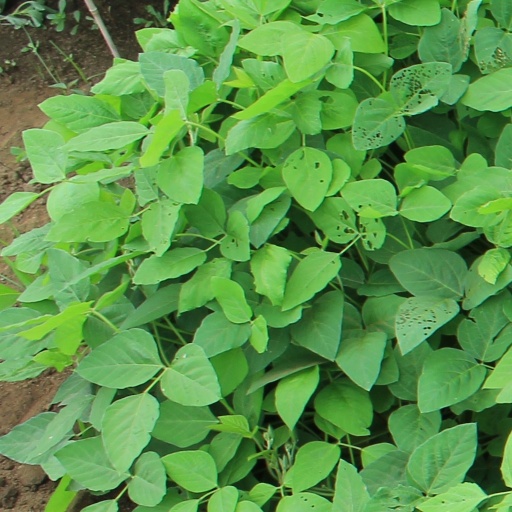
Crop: soybean